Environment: real
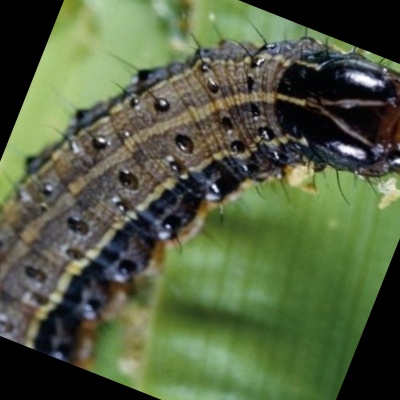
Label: fall_armyworm